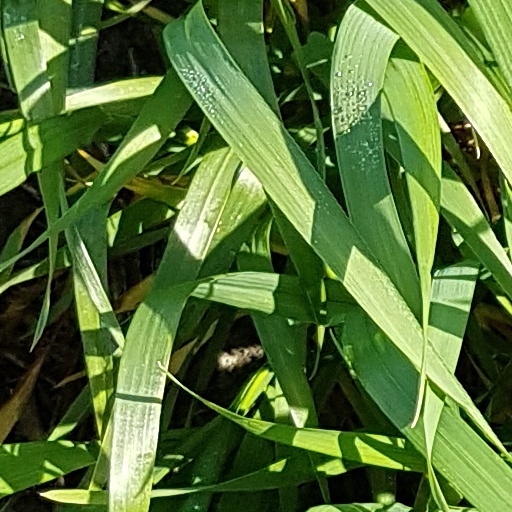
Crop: wheat